Two-Storeyed Caravanserai (Shusha)

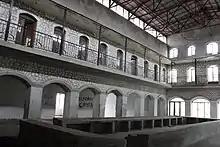
Interior of the two-storeyed caravanserai

In the second half of the 19th century (1888–1889), Mashadi Huseyn Mir Sayyaf oghlu, after buying the caravanserai of Haji Amiraslan bey, demolished it and built a new one in its place, and it was popularly known as Mir Sayyaf oghlu's caravanserai. After the death of Mashadi Huseyn, his sons Gahraman and Mashadi Shukur started to jointly run the caravanserai. The novelty of the new caravanserai was the presence of a three-nave mosque with a prayer hall measuring approximately 9x8 meters on the second floor of the building.